Velyki Perehony

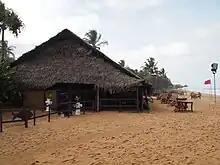
The Pit Stop for this leg was at the Mount Lavinia Hotel's beach.

In this leg's Roadblock, one team member had to prepare and sell 20 coconuts to earn at least 500 Sri Lankan rupees to receive their next clue.